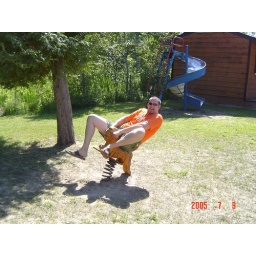
Ian rides a plastic pony in a park in Owen Sound